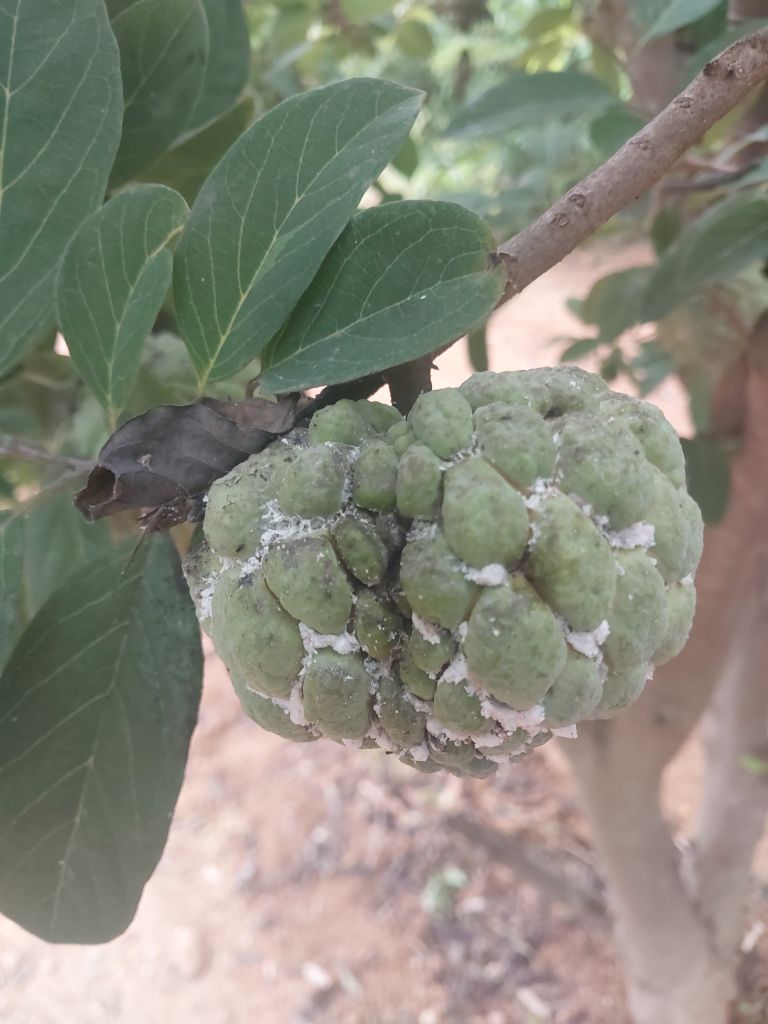
Disease label: Athracnose